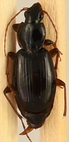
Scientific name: Synuchus impunctatus
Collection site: University of Notre Dame Environmental Research Center NEON (UNDE), plot UNDE_007